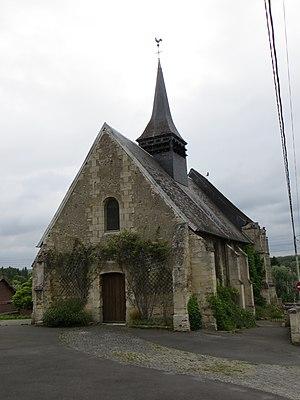
Vue générale de l'église
Janville est une commune française située dans le département de l'Oise en région Hauts-de-France.